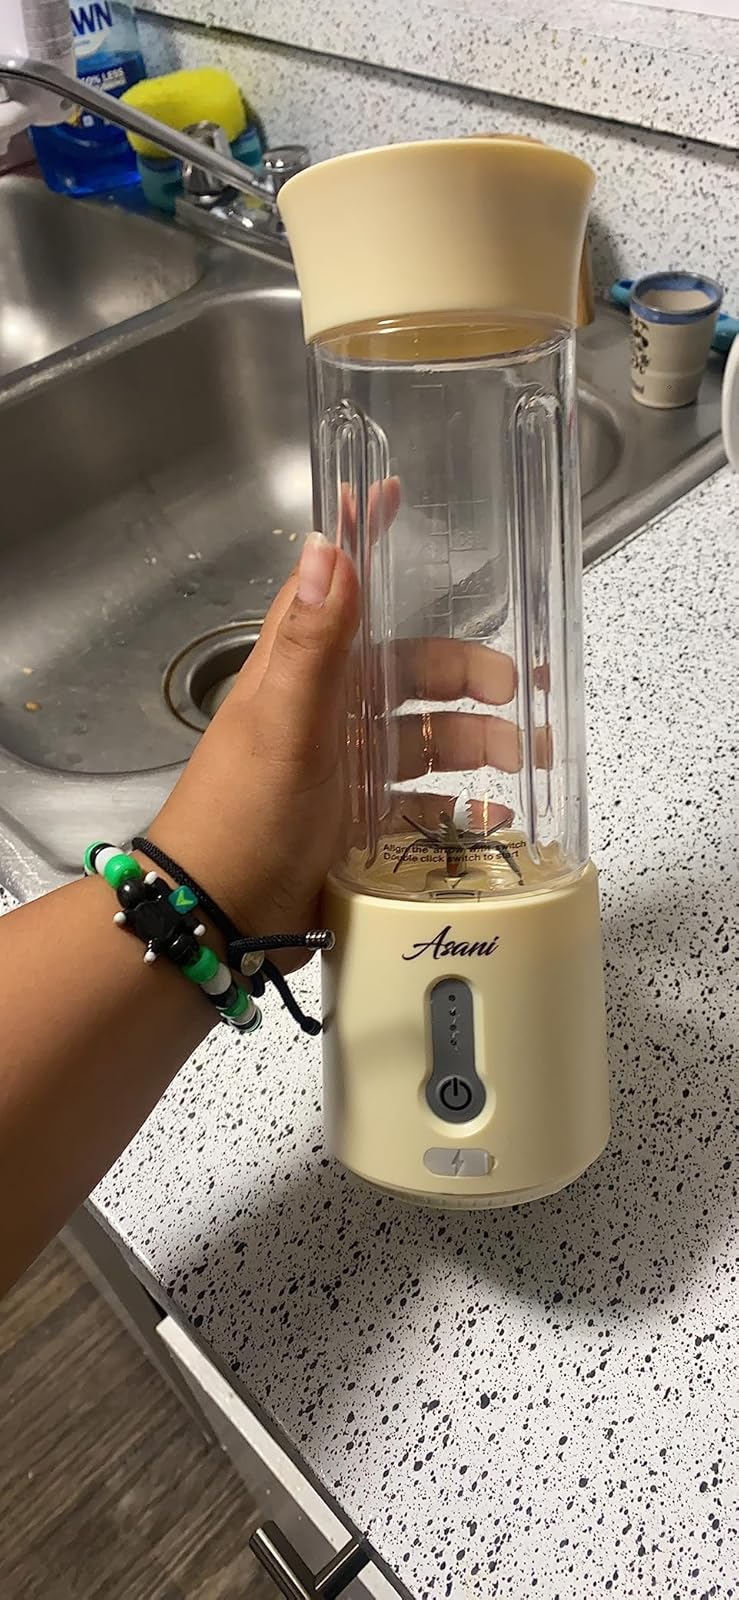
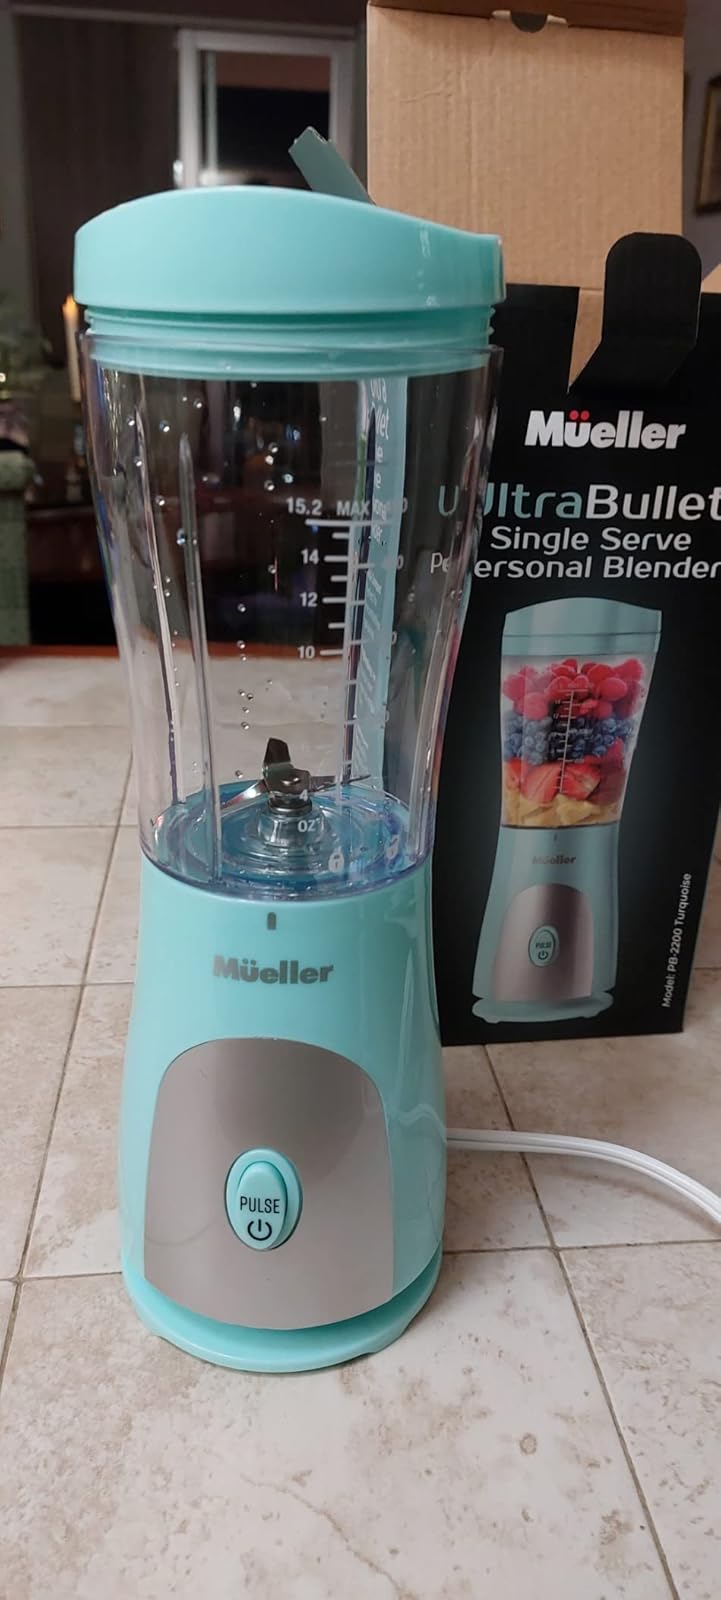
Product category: items_blender
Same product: no